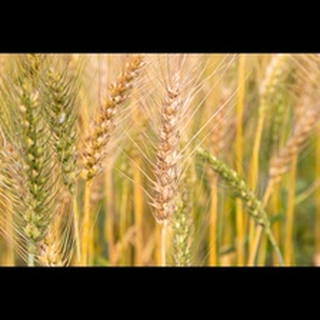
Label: wheat_blast